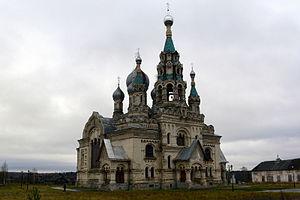
Vassili Antonovitch Kossiakov, né en 1862 et décédé en 1921, est un architecte russe, chantre de l'architecture néorusse et de l'architecture néo-byzantine en Russie impériale.